San Francisco

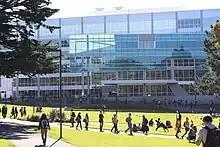
San Francisco State University library building

Since the 1990s, the demand for skilled information technology workers from local startups and nearby Silicon Valley has attracted white-collar workers from all over the world and created a high standard of living in San Francisco. Many neighborhoods that were once blue-collar, middle, and lower class have been gentrifying, as many of the city's traditional business and industrial districts have experienced a renaissance driven by the redevelopment of the Embarcadero, including the neighborhoods South Beach and Mission Bay. The city's property values and household income have risen to among the highest in the nation, creating a large and upscale restaurant, retail, and entertainment scene. According to a 2014 quality of life survey of global cities, San Francisco has the highest quality of living of any U.S. city. However, due to the exceptionally high cost of living, many of the city's middle and lower-class families have been leaving the city for the outer suburbs of the Bay Area, or for California's Central Valley. By June 2, 2015, the median rent was reported to be as high as $4,225. The high cost of living is due in part to restrictive planning laws which limit new residential construction.